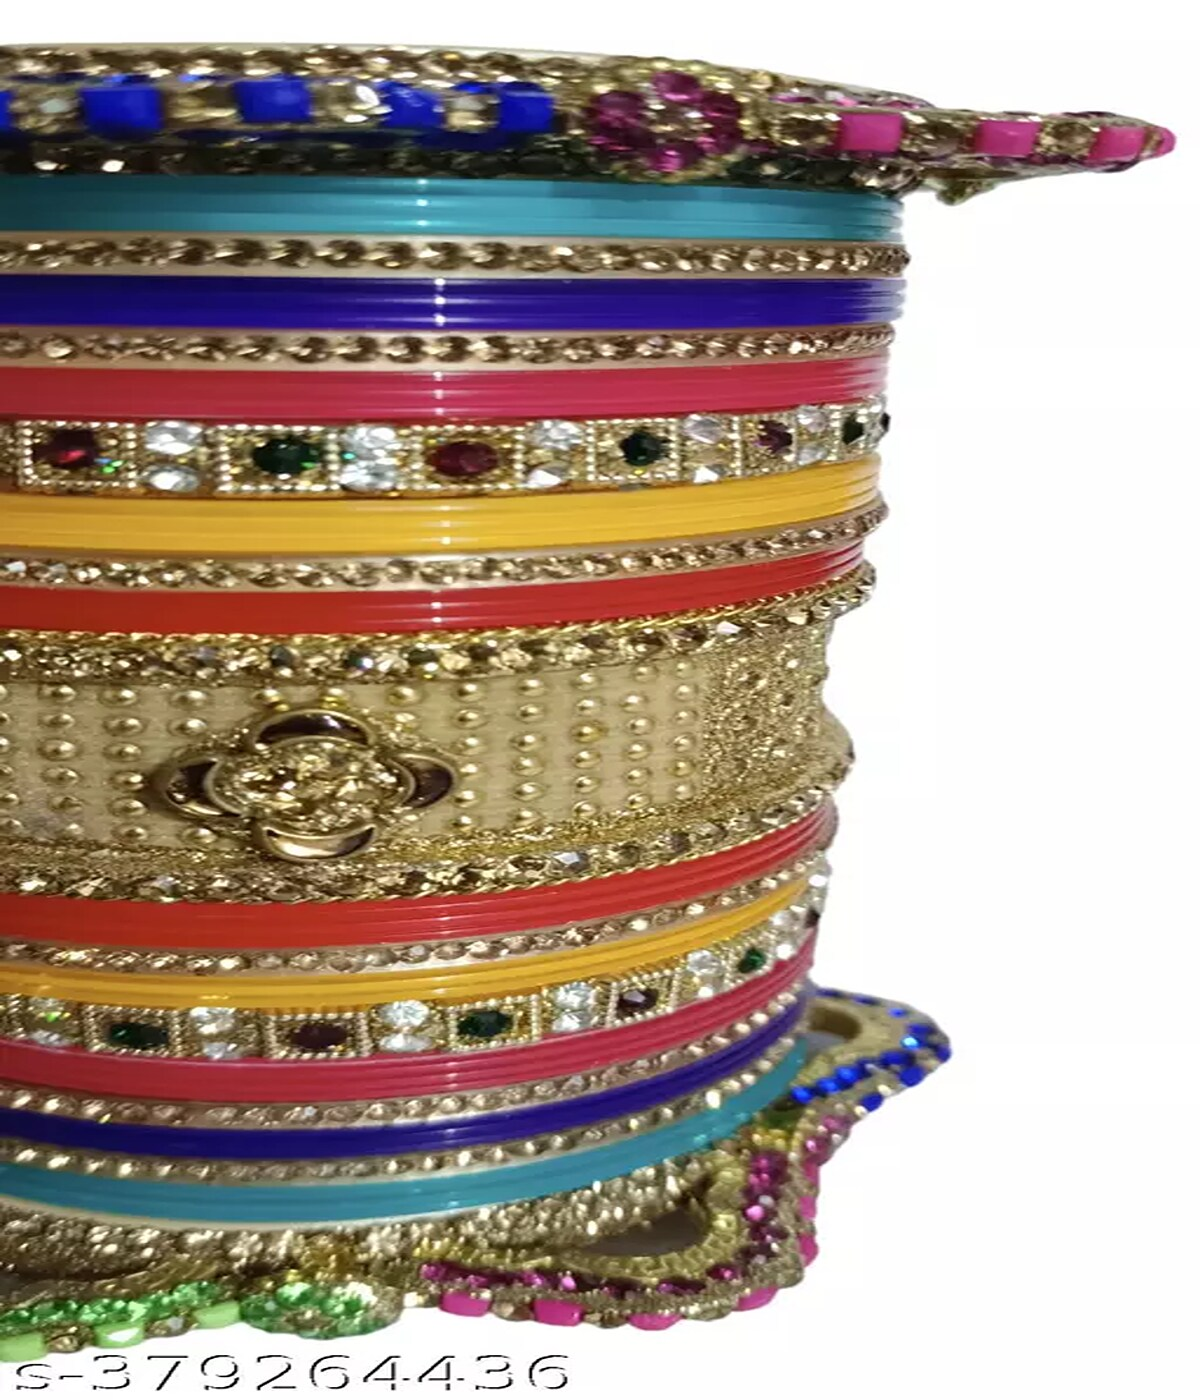
 NAVSUBH Tanisi StyleDesigner Multi Bridal Chura Set Handcrafted seep Material Bangle set with pearl and stone work for women and girls, Bridal Chuda Set-Size-2.6-Multicolor5
Type: Bangles
Brand: NAVSUBH
Price: Rs. 944
NAVSUBH Bangles/Kada Set With Beautiful Golden Stone (Karwa Chauth Special) For Women & Girls - (Set Of 20 Bangles)